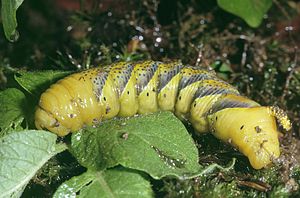
Dødningehoved (aftensværmer) / Livscyklus / Larvestadiet
Dødningehoved er en sommerfugl i aftensværmerfamilien og findes i store dele af Afrika, Mellemøsten og Middelhavsområdet. I Mellem- og Østeuropa forekommer den som tilflyver i sommerhalvåret. Med et vingefang på omkring 11,5 cm er det den størst forekommende sommerfugl i Danmark, hvor den er en sjælden og tilfældig tilflyver. Dødningehoved har fået sit navn efter sin tegning på brystet, der kan minde om et dødningehoved. Som andre sommerfugle indeholder dens livscyklus stadierne æg, larve, puppe og fuldt udvokset insekt.